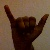
The image shows a hand gesture representing the letter 'Y' in Indian Sign Language.